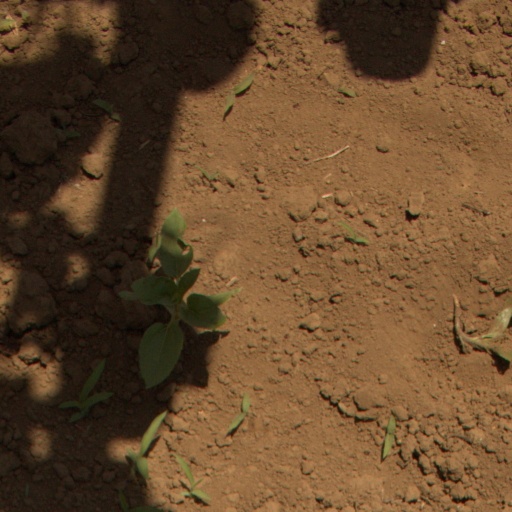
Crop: Jerusalem artichoke